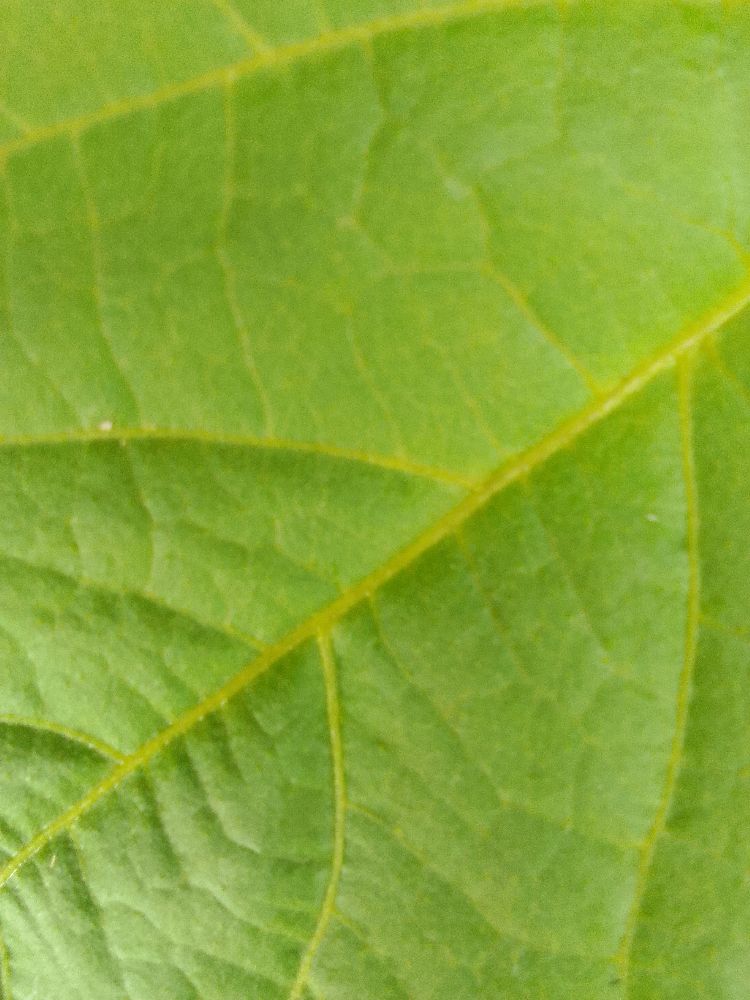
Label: healthy